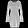
Label: Dress